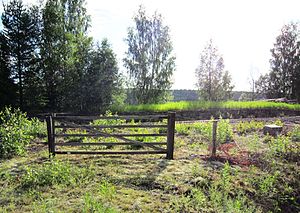
Vesterhaug Station
Vesterhaug Station var en jernbanestation på Solørbanen, der lå i Elverum kommune i Norge.